Analog computer

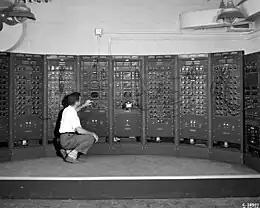

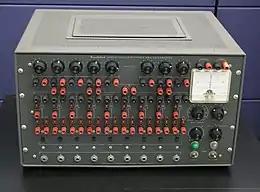

The Dumaresq was a mechanical calculating device invented around 1902 by Lieutenant John Dumaresq of the Royal Navy. It was an analog computer that related vital variables of the fire control problem to the movement of one's own ship and that of a target ship. It was often used with other devices, such as a Vickers range clock to generate range and deflection data so the gun sights of the ship could be continuously set. A number of versions of the Dumaresq were produced of increasing complexity as development proceeded.